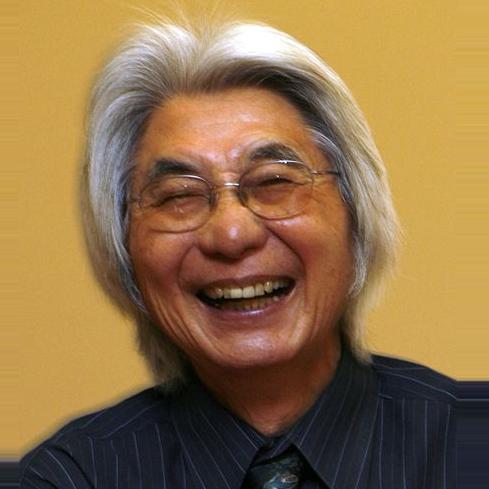
Age: 67